Verjux

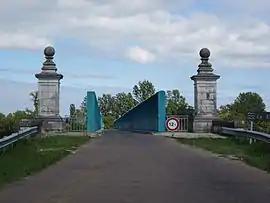
The bridge in Verjux

Verjux is a commune in the Saône-et-Loire department in the region of Bourgogne-Franche-Comté in eastern France.